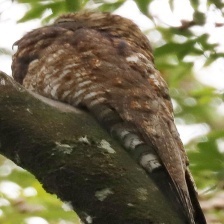
Species: GREAT POTOO
Scientific name: NYCTIBIUS GRANDIS